BMW 3 Series (E46)

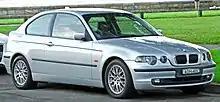
3 Series Compact (E46/5)

Cabriolet – 2-door convertible (E46 Convertible), produced from December 1999 to November 2006. 277,146 examples built.